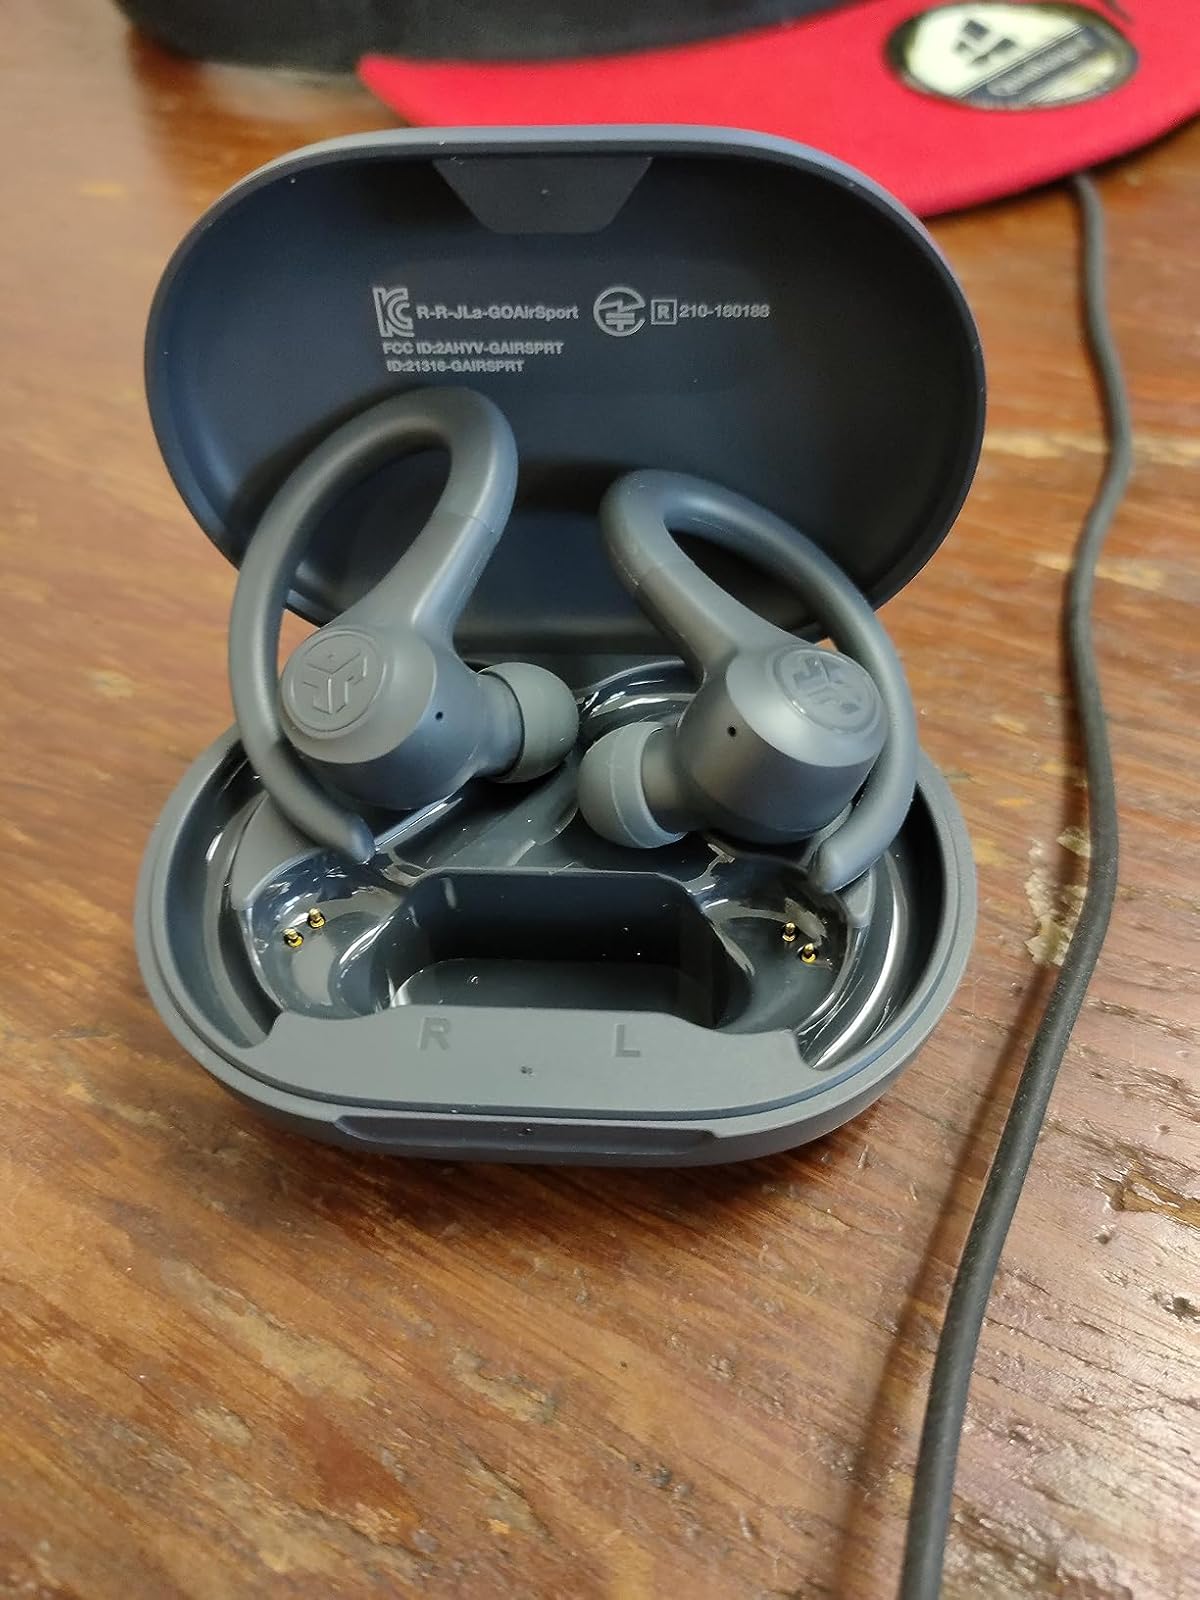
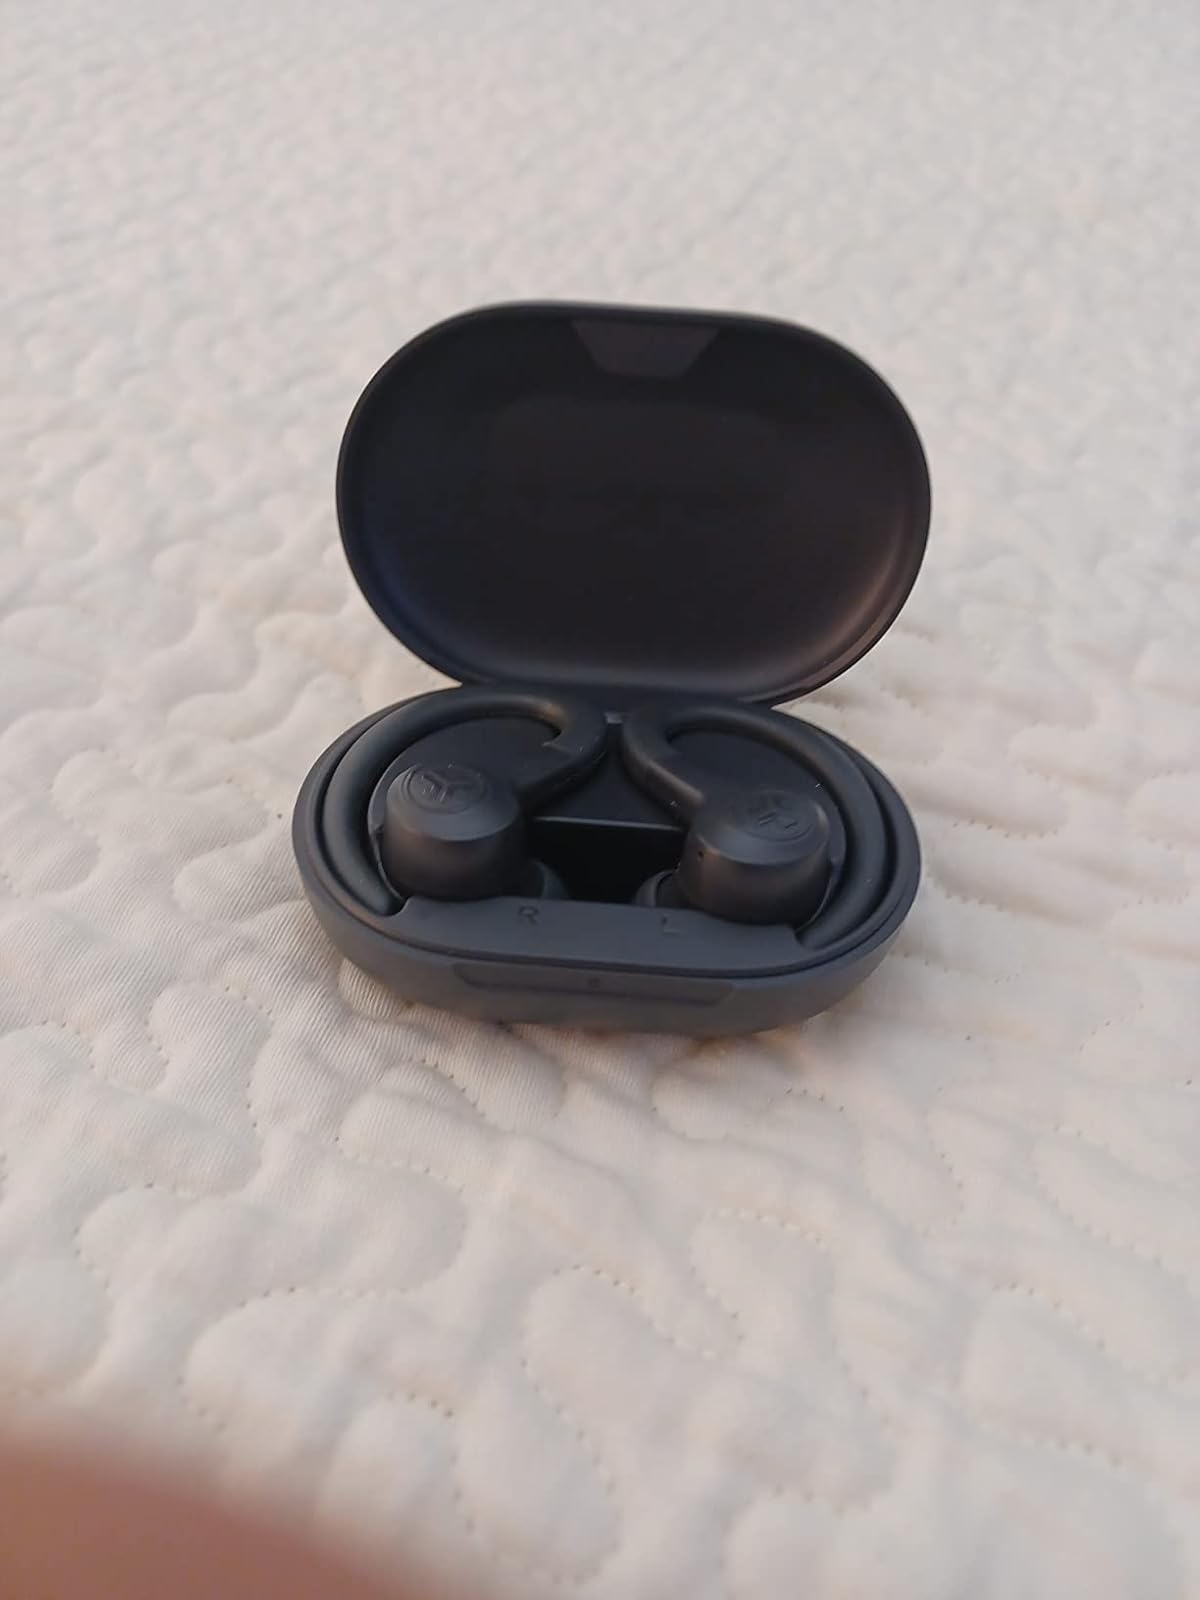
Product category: earbuds
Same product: yes